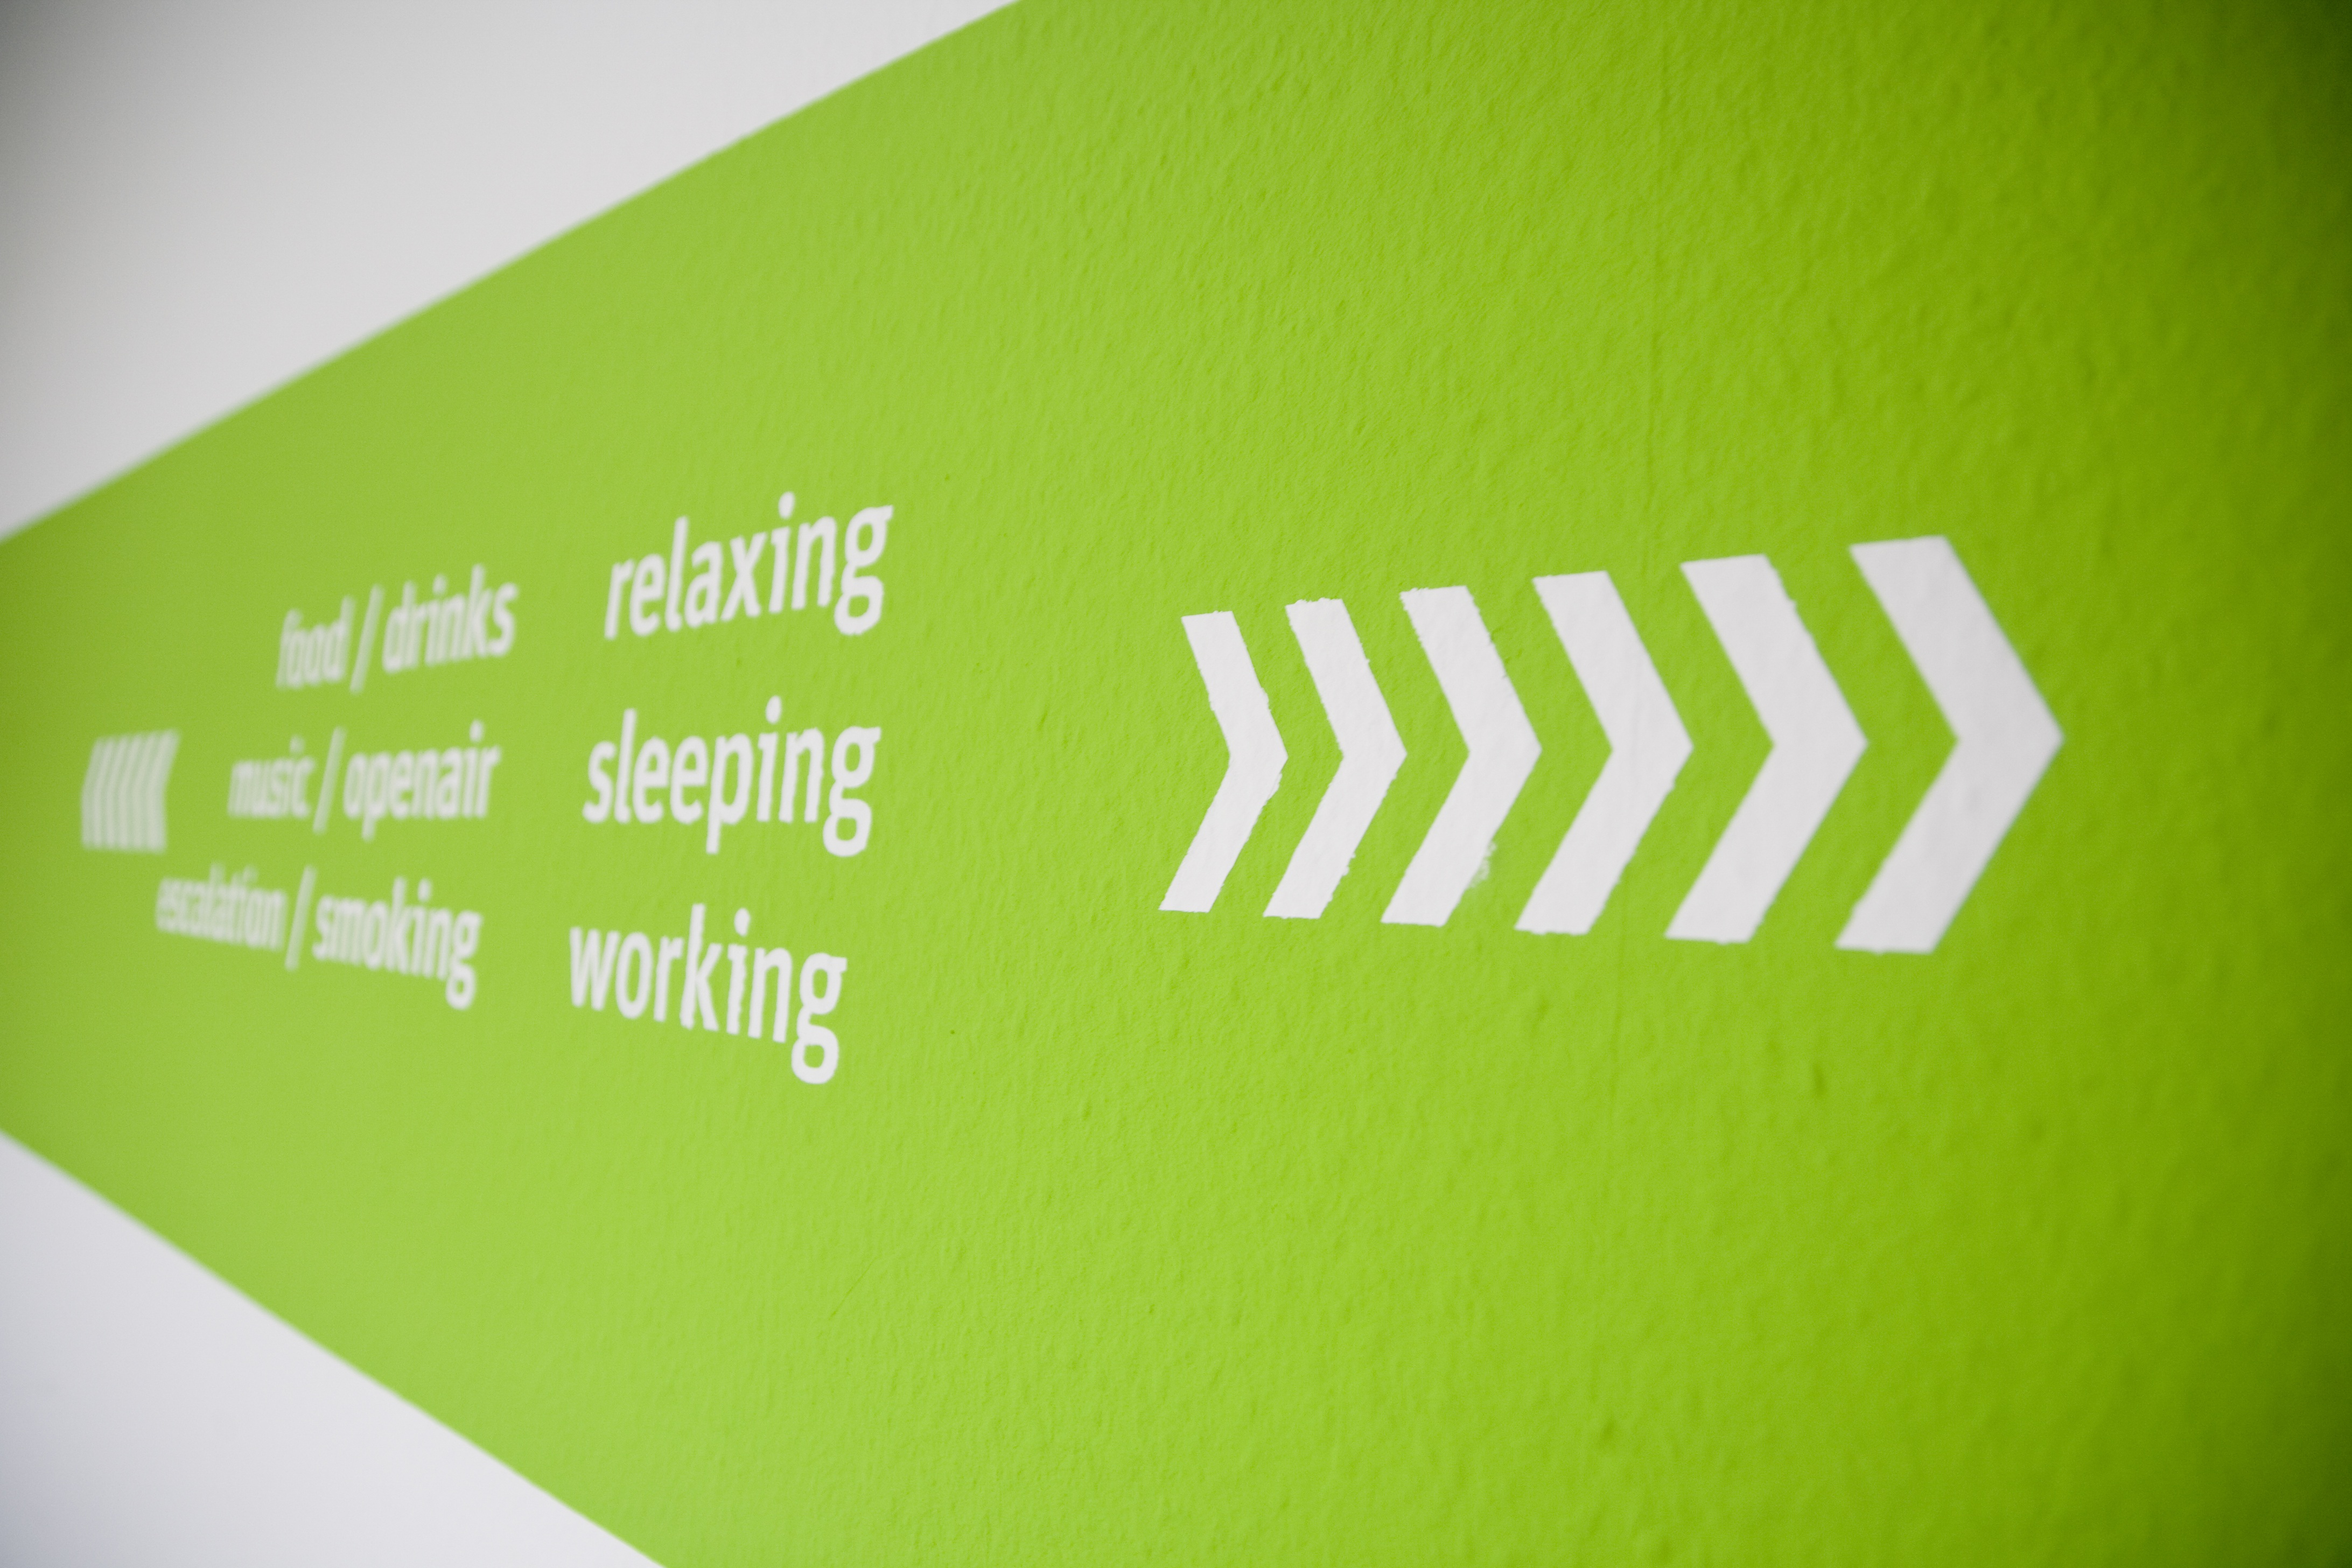
number, line, green, direction, show, space, room, yellow, apartment, orientation, circle, note, brand, font, illustration, design, logo, text, party, mark, navigation, shape, directory, away, orient, graphic design